Tollerodden

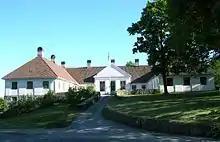
Laurvig Hospital

Larvik Church is located at Tollerodden next to the Customs property. The church was given permission to build in 1668 and was finished in 1677, the tower been added in 1762.